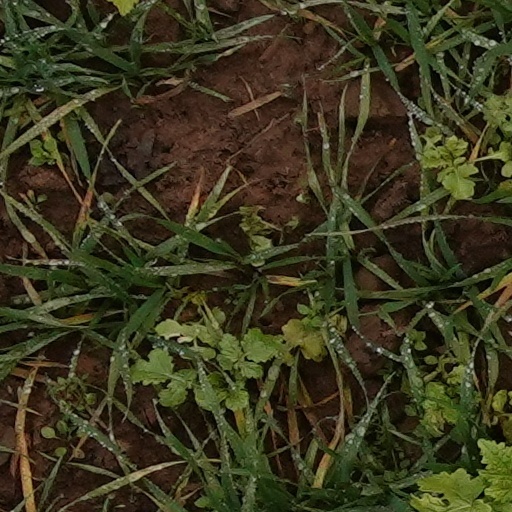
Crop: wheat